Marine Firemen's Union

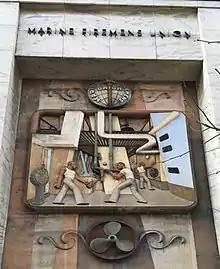
Bas-relief by Olof Carl Malmquist on the Marine Firemen's Union building.

The building currently housing the union, built in 1957, is located at 240 2nd St. in San Francisco, California. The bas-relief sculpture on the front was made by Olof Carl Malmquist, a sculptor who contributed to the Golden Gate International Exposition.